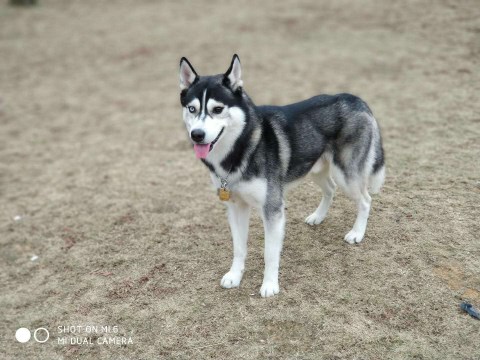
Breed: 1160-n000003-Siberian_husky